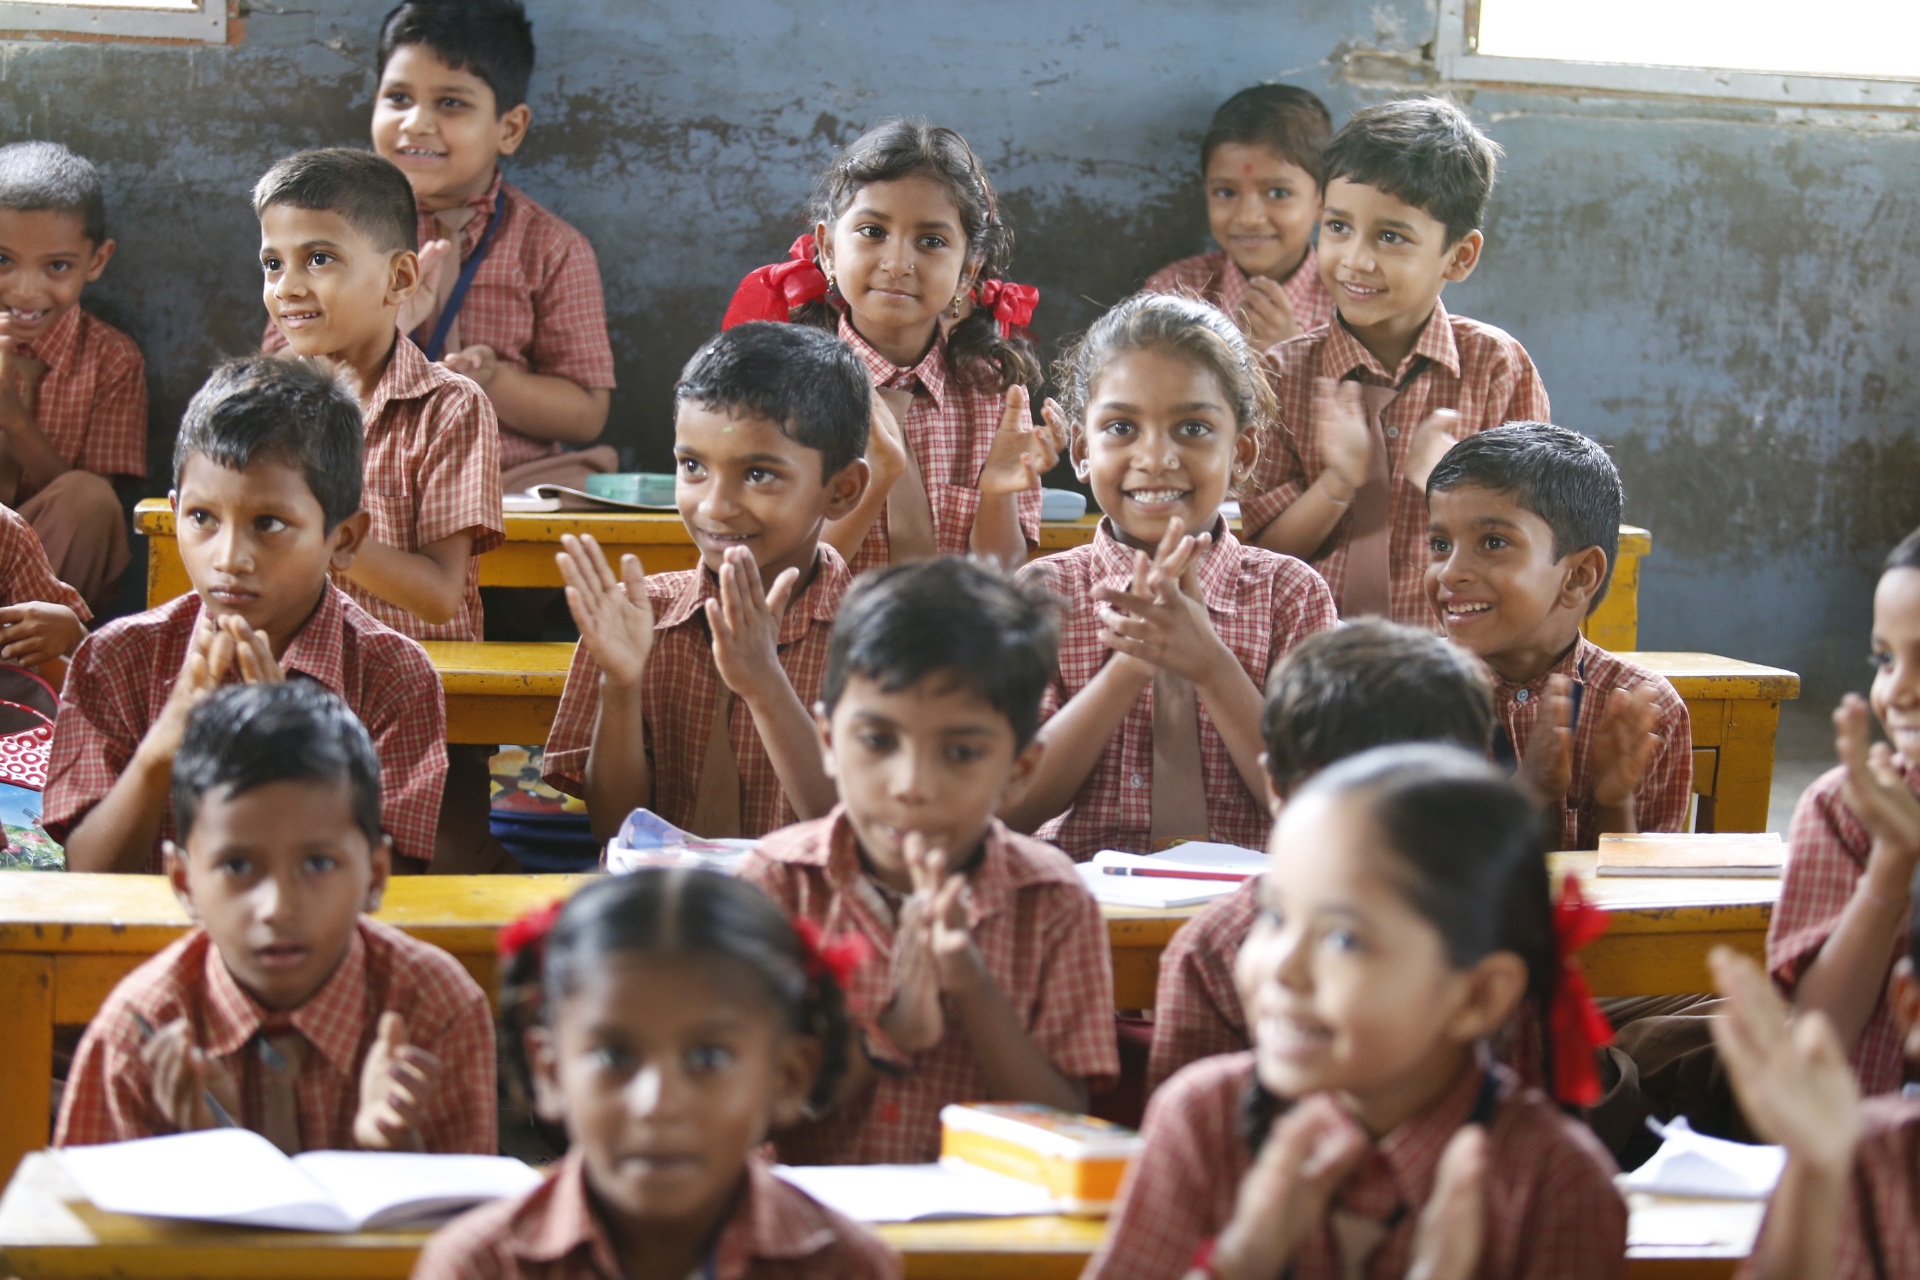
people, audience, youth, child, smiling, education, classroom, school, learning, educational, class, happy children, akshaya patra